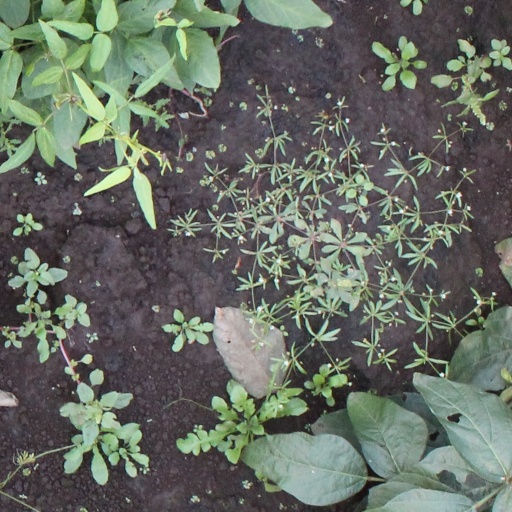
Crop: soybean